Westerstetten

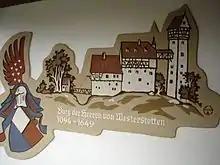
Reconstructed view of Westerstetten Castle along with the emblem. Sgraffito in the Westerstetten Townhall.

From 1414 to 1803, Westerstetten was part of the territory of Elchingen Abbey. When the abbey was dissolved in 1803 as part of the German Mediatisation, the village became part of Bavaria along with Elchingen. In 1810 the border between Bavaria and Württemberg was re-negotiated and Westerstetten became part of Württemberg.